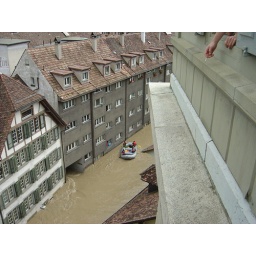
Workers helping evacuate residents trapped by the high water - here they're pulling up to the window